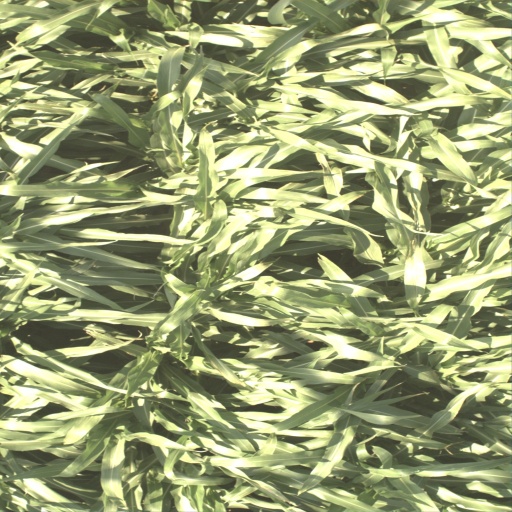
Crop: sorghum